Ebook

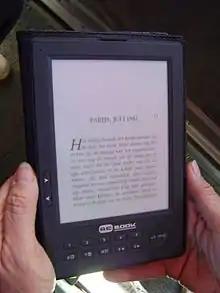
The BEBook e-reader

An e-reader, also called an e-book reader or e-book device, is a mobile electronic device that is designed primarily for the purpose of reading e-books and digital periodicals. An e-reader is similar in form, but more limited in purpose than a tablet. In comparison to tablets, many e-readers are better than tablets for reading because they are more portable, have better readability in sunlight and have longer battery life. In July 2010, online bookseller Amazon.com reported sales of e-books for its proprietary Kindle, outnumbered sales of hardcover books for the first time ever during the second quarter of 2010, saying it sold 140 e-books for every 100 hardcover books, including hardcovers for which there was no digital edition. By January 2011, e-book sales at Amazon had surpassed its paperback sales. In the overall US market, paperback book sales are still much larger than either hardcover or e-book. The American Publishing Association estimated e-books represented 8.5% of sales as of mid-2010, up from 3% a year before. At the end of the first quarter of 2012, e-book sales in the United States surpassed hardcover book sales for the first time.